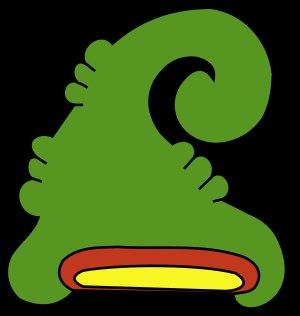
Culhuacan était un altepetl de langue nahuatl de la vallée de Mexico. Fondée selon la tradition par les Toltèques sous Mixcoatl, c'est une de leurs premières villes.